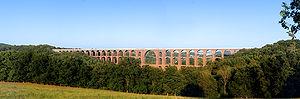
Le Göltzschtalbrücke est le plus grand pont en brique du monde. Situé dans le land de Saxe en Allemagne, sur la ligne Dresde – Plauen, peu avant la gare de Netzschkau, ce pont de chemin de fer a une longueur de 574 m et une hauteur de 78 m, sur quatre étages et 81 arches. La pose de la première pierre du Göltzschtalbrücke eut lieu le 31 mai 1846. Il fut construit entre 1846 et 1851, utilisant plus de 26 millions de briques. Il était à l'époque le plus haut pont ferroviaire jamais construit.